Meditations

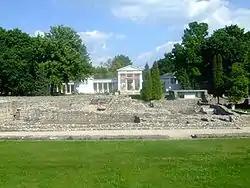
Ruins of the ancient city of Aquincum, in modern Hungary – one of the sites where Marcus Aurelius worked on "Meditations".

The "Meditations" is divided into 12 books that chronicle different periods of Aurelius' life. The passages in each book are not necessarily in chronological order, seeing as they were written as Aurelius' own personal musings. The style of writing that permeates the text is one that is simplified, straightforward, and perhaps reflecting Aurelius' Stoic perspective.